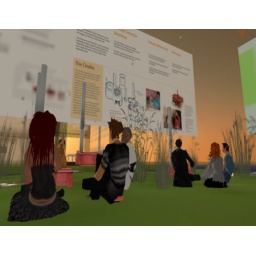
Launch of new Philips Philantrophy by Design wooden stove in SecondLife.